Levi J. Ham

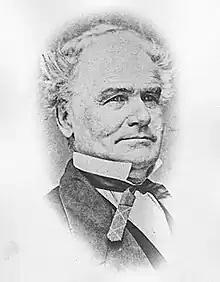
Portrait of Ham

Ham was born in Shapleigh, Massachusetts, on November 16, 1805, to a family of Scottish descent. Ham graduated from Dartmouth College in 1828, and received his medical degree from Bowdoin College in 1831. He worked as a doctor in York County, Maine from 1831 until 1845 and then in Erie County, New York from 1846 until 1859, when he relocated to South Bend. Ham maintained a medical practice until 1871.